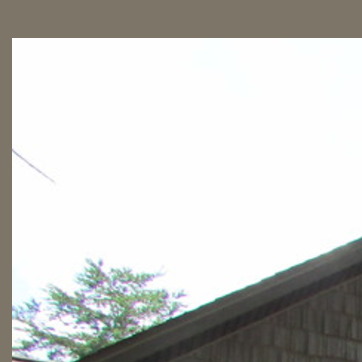
Material: sky